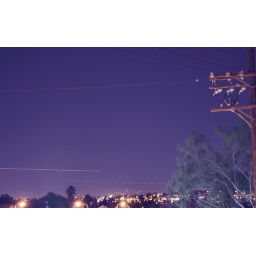
pretty airplanes in the sky